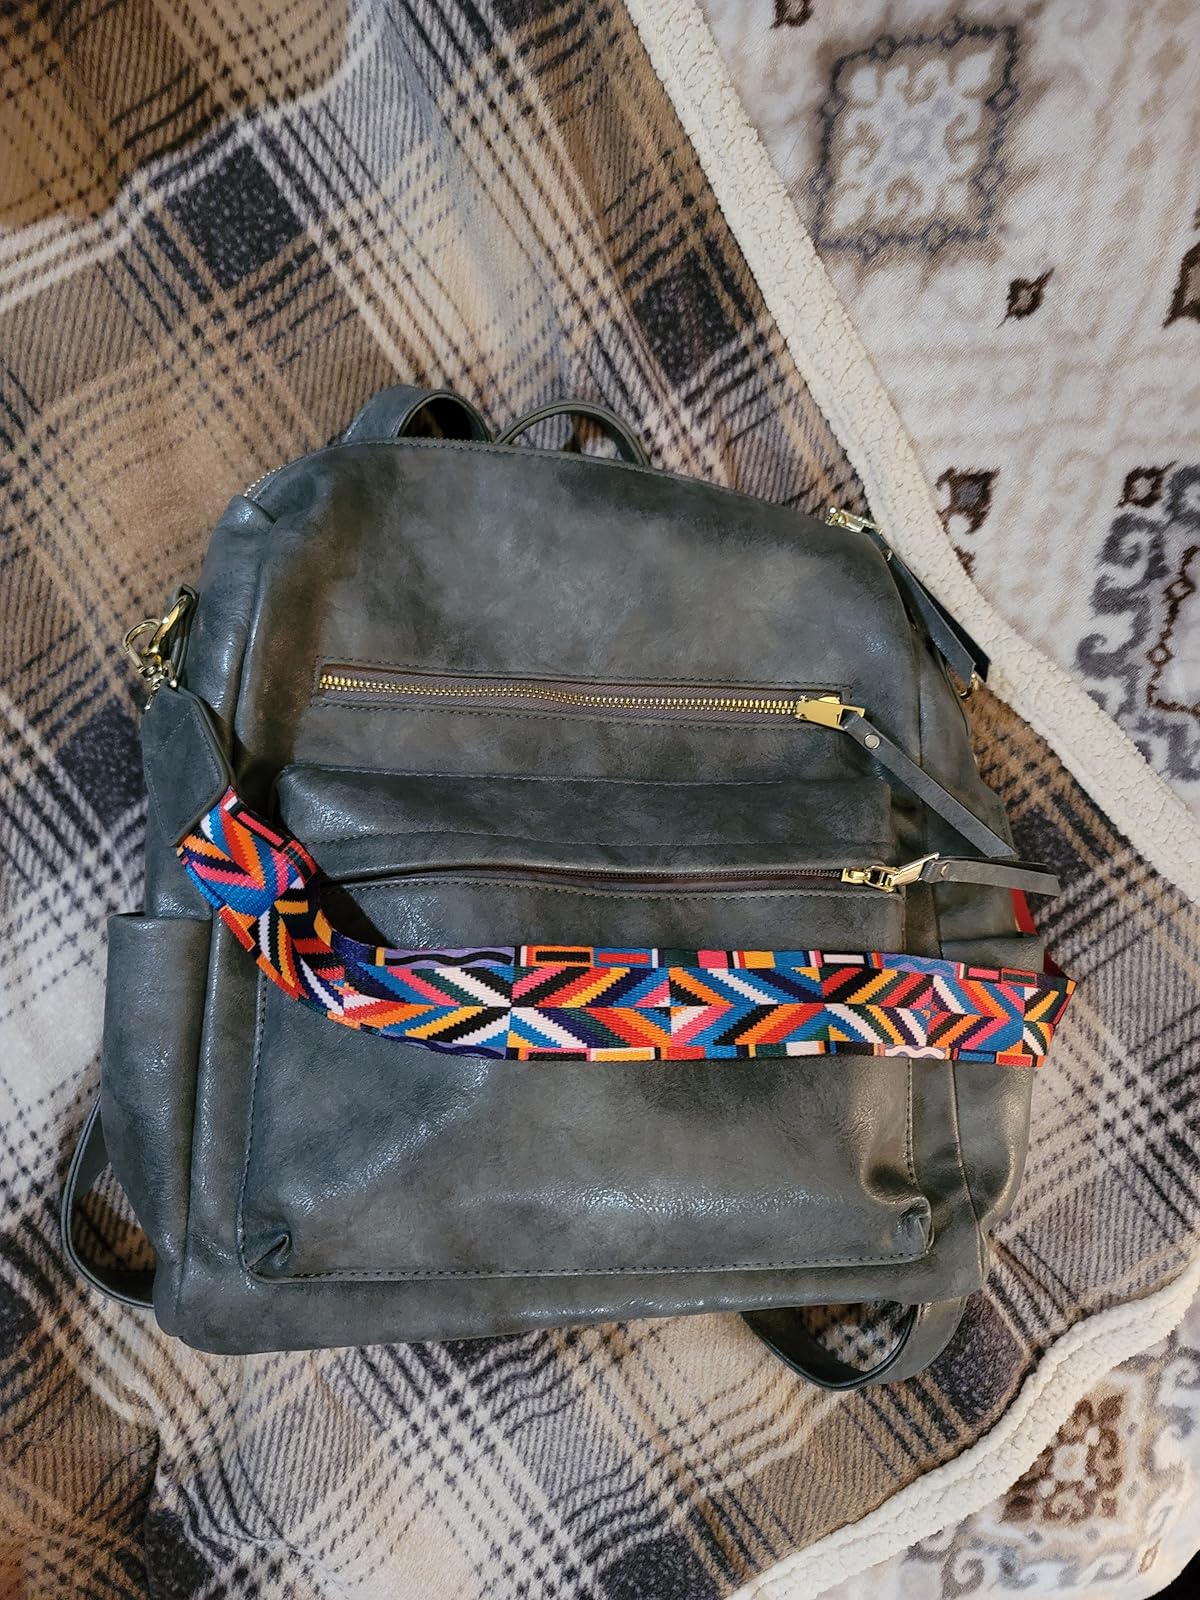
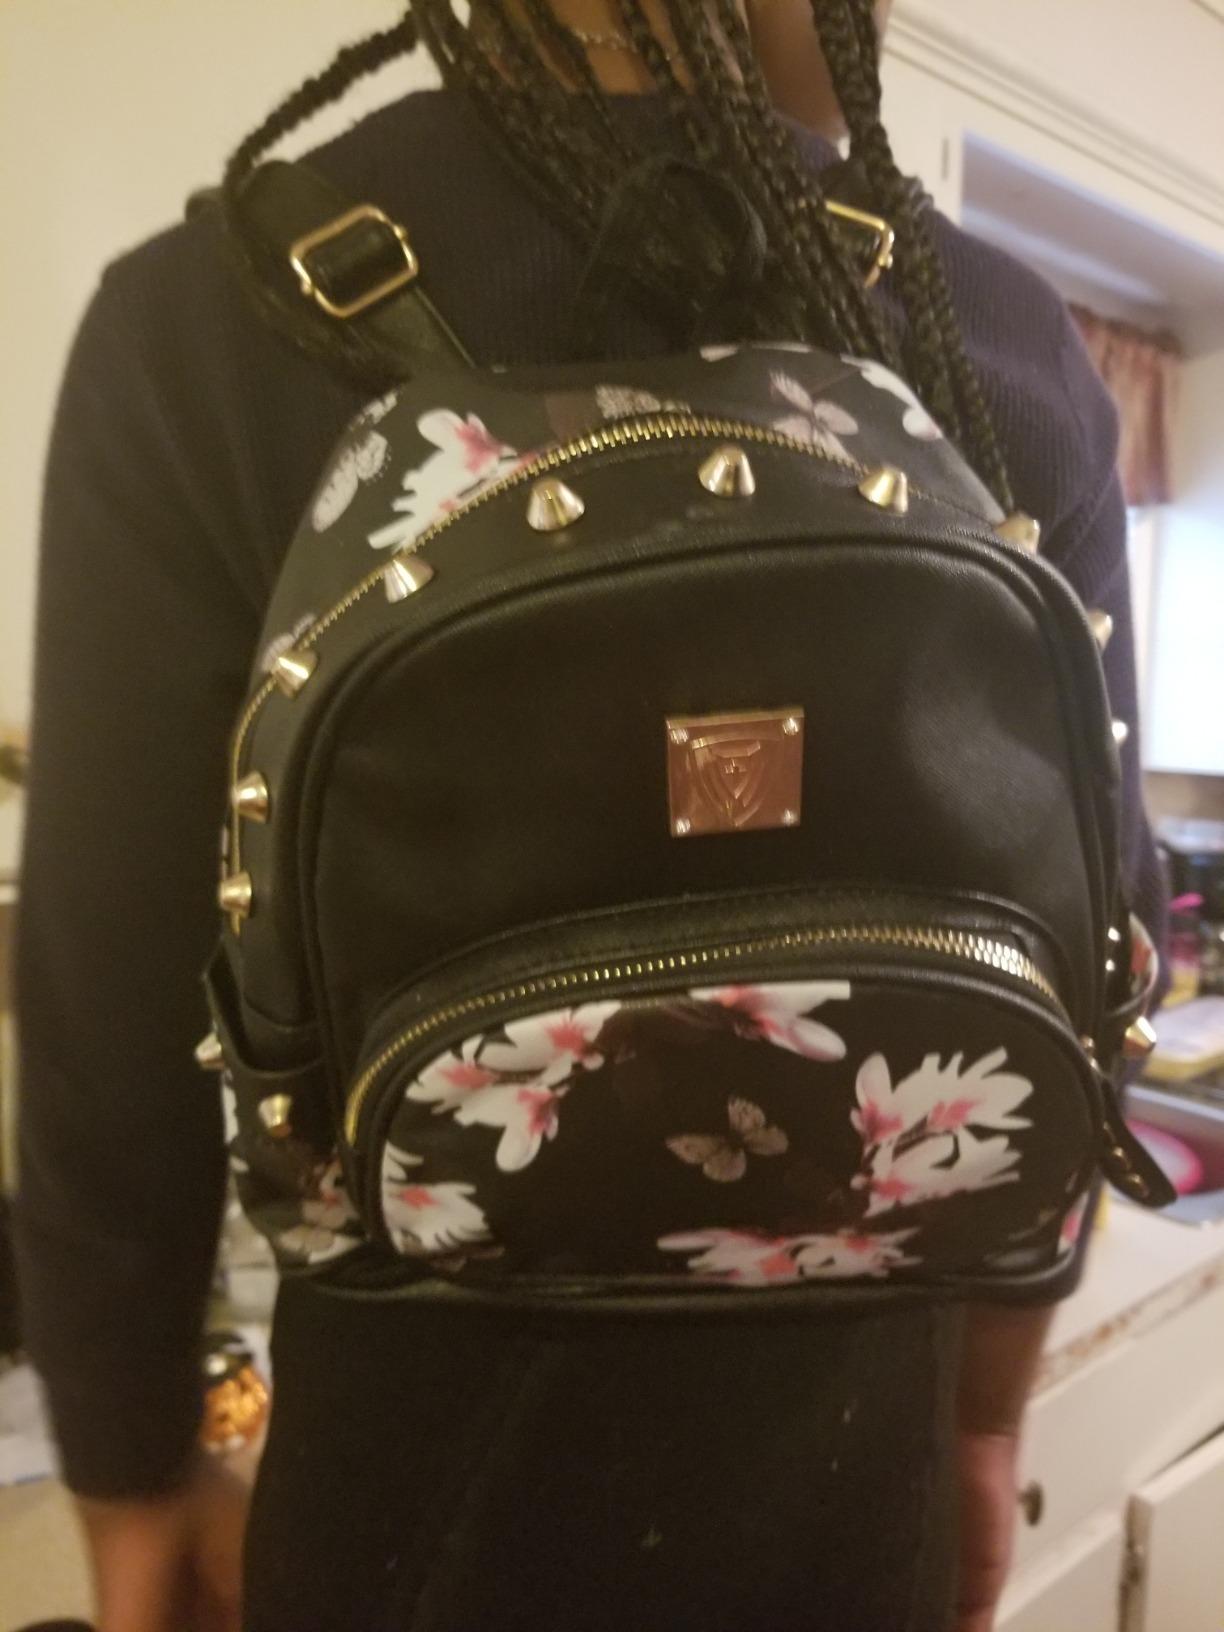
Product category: accessories_handbag
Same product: no